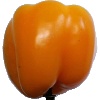
Label: yellow_pepper